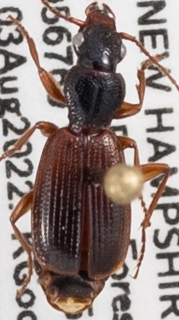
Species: Cymindis neglecta
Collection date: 2022-08-03
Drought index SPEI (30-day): -0.54
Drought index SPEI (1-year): -0.9
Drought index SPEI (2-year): -1.69